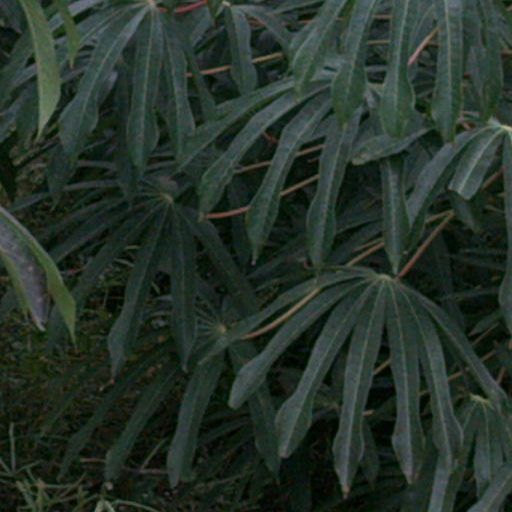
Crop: cassava